Poetry

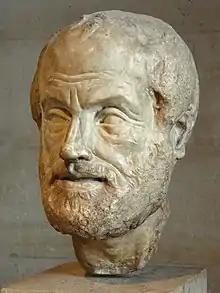
Aristotle

Classical thinkers in the West employed classification as a way to define and assess the quality of poetry. Notably, the existing fragments of Aristotle's "Poetics" describe three genres of poetry—the epic, the comic, and the tragic—and develop rules to distinguish the highest-quality poetry in each genre, based on the perceived underlying purposes of the genre. Later aestheticians identified three major genres: epic poetry, lyric poetry, and dramatic poetry, treating comedy and tragedy as subgenres of dramatic poetry.